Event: Ecuador Earthquake
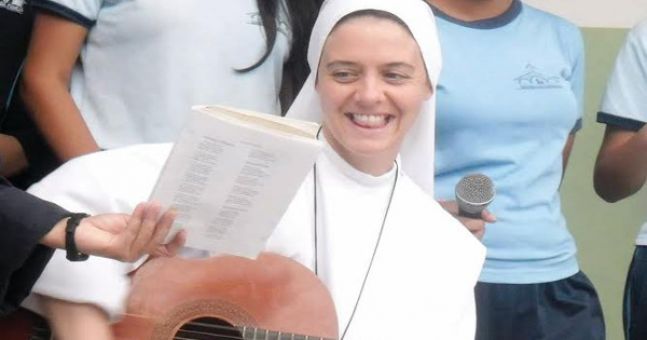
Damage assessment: no_damage